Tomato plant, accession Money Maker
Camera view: tilt-top (135 deg); turntable rotation: 30 degrees
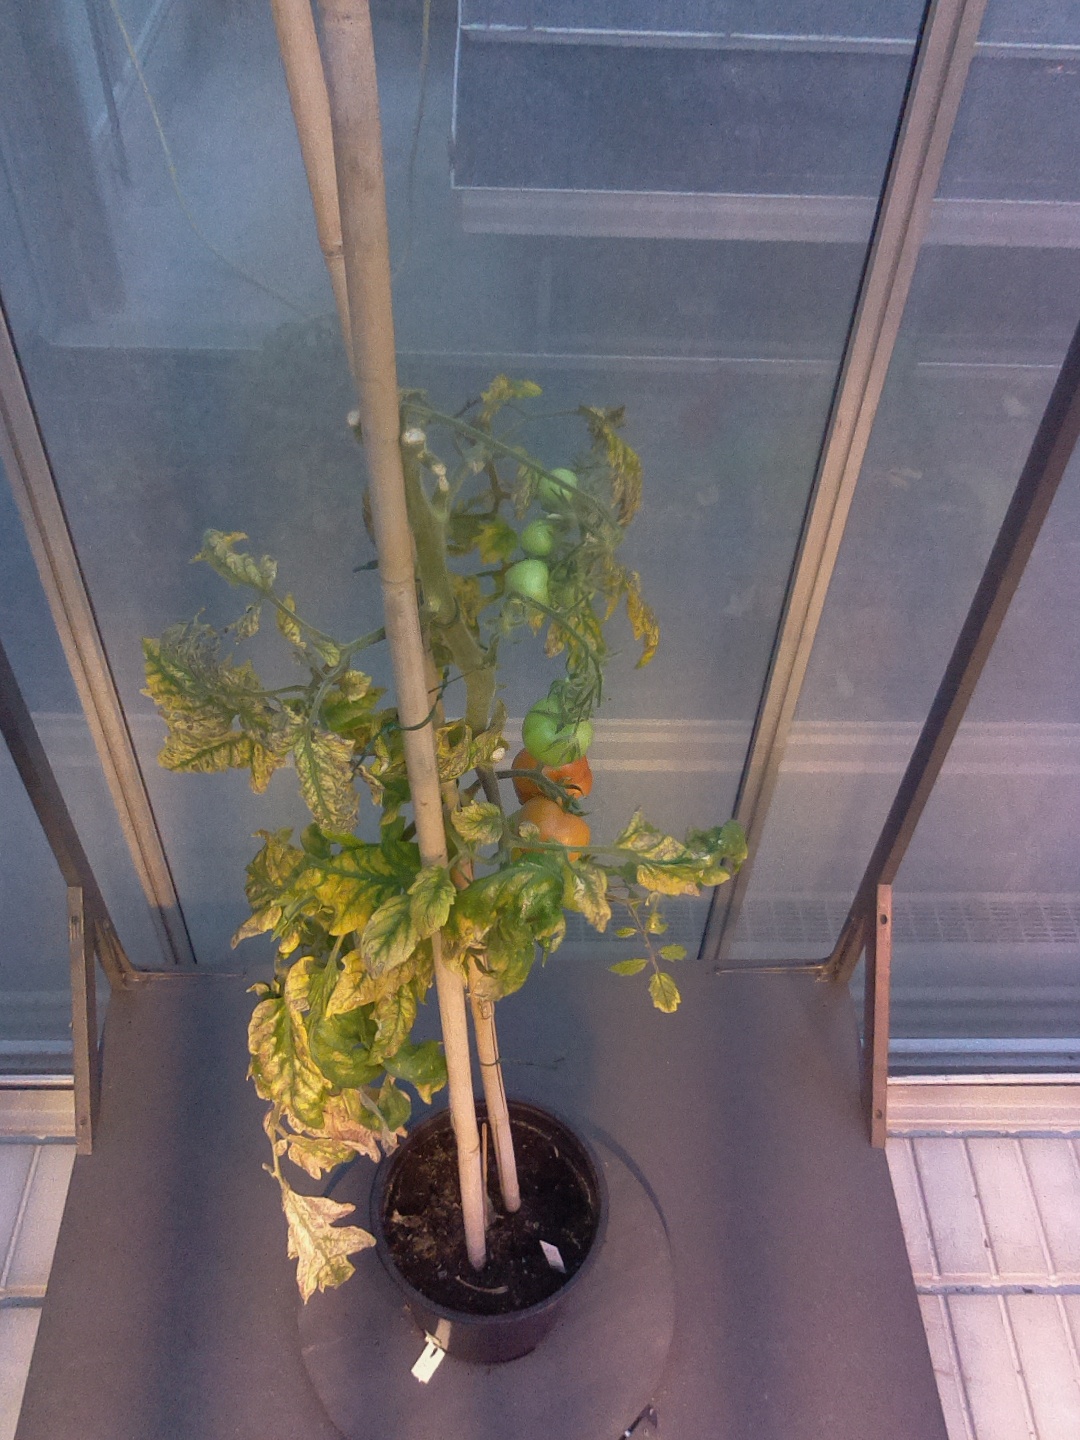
BBCH growth stage 82: 20%-30% of fruits show typical fully ripe color